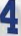
Number: 4